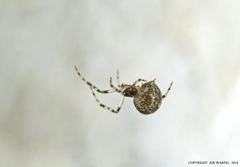
Species: Parasteatoda_tepidariorum